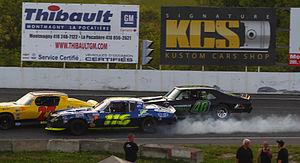
Autodrome Montmagny - Classe Limité - 27 juin 2015 (photo Paul-Émile Poulin-Jacques)
L'autodrome Montmagny est un circuit automobile ovale d'une longueur de 3/8 de mille situé au sud de la ville de Montmagny au Québec. Inauguré en 1994, la piste était à l'origine en terre battue et d'une longueur de 1/2 mille. En 1998, elle fut asphaltée et ramenée à sa longueur actuelle. L'autodrome fut la propriété du pilote américain Ralph Nason pendant une décennie avant d'être vendu à des propriétaires locaux en 2010. Il présente principalement des courses de type stock-car et des compétitions de drift. Les principales séries à s'y produire sont la Série ACT, PASS North, Série Sportsman Québec et le DMCC Drift.